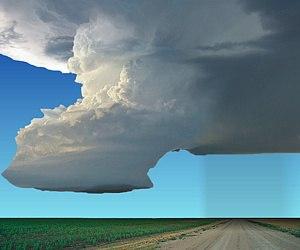
Orage supercelluaire à faible précipitations. La base des nuages est très élevée et le taux de précipitation vu au radar, dans le nuage et sous celui-ci, est peu élevé et il est souvent difficile d'y voir une rotation. Toutefois, il peut se produire une chute de gros grêlons qui engendrent peu d'échos radar. La colonne de pluie est séparée de la zone en rotation et de celle de grêle. Ces cellules orageuses peuvent donner tous les éléments violents mentionnés antérieurement mais le plus probable est la grêle.
L’orage supercellulaire, appelé parfois supercellule orageuse, est un type particulier d'orage qui est associé avec des phénomènes violents comme les tornades et la grosse grêle. Il se caractérise par une énergie potentielle de convection disponible élevée, par un courant ascendant permettant une très large extension verticale et par un changement des vents avec l'altitude dont la direction tourne. Le tout amène un renforcement du mouvement vertical sous le courant ascendant et l'effet de la synchronisation entre le front de rafales descendantes et le courant ascendant est perceptible.